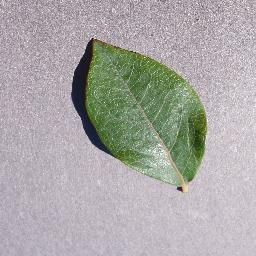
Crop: blueberry
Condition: healthy